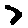
Label: 7